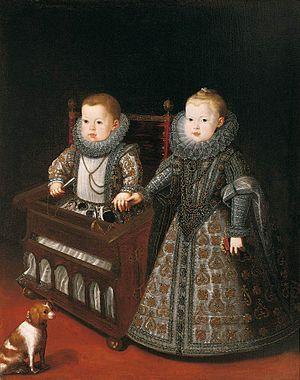
Bartolomé González y Serrano, est un peintre espagnol de l'époque baroque, spécialisé dans la peinture de portraits, considéré par les historiens de l'art comme une continuation du genre de portraits de cour de la Renaissance pratiqués par Alonso Sánchez Coello et particulièrement Juan Pantoja de la Cruz.